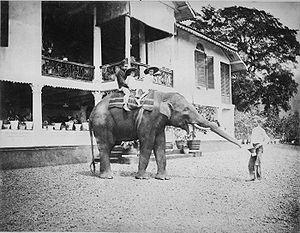
L'éléphant d'Asie est un mammifère de la famille des éléphantidés. Il fait partie des espèces actuelles d'éléphants.